328

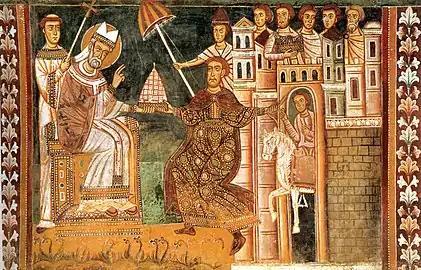
Pope Sylvester I and Emperor Constantine the Great

Year 328 (CCCXXVIII) was a leap year starting on Monday of the Julian calendar. At the time, it was known as the Year of the Consulship of Ianuarinus and Iustus (or, less frequently, year 1081 "Ab urbe condita"). The denomination 328 for this year has been used since the early medieval period, when the Anno Domini calendar era became the prevalent method in Europe for naming years.